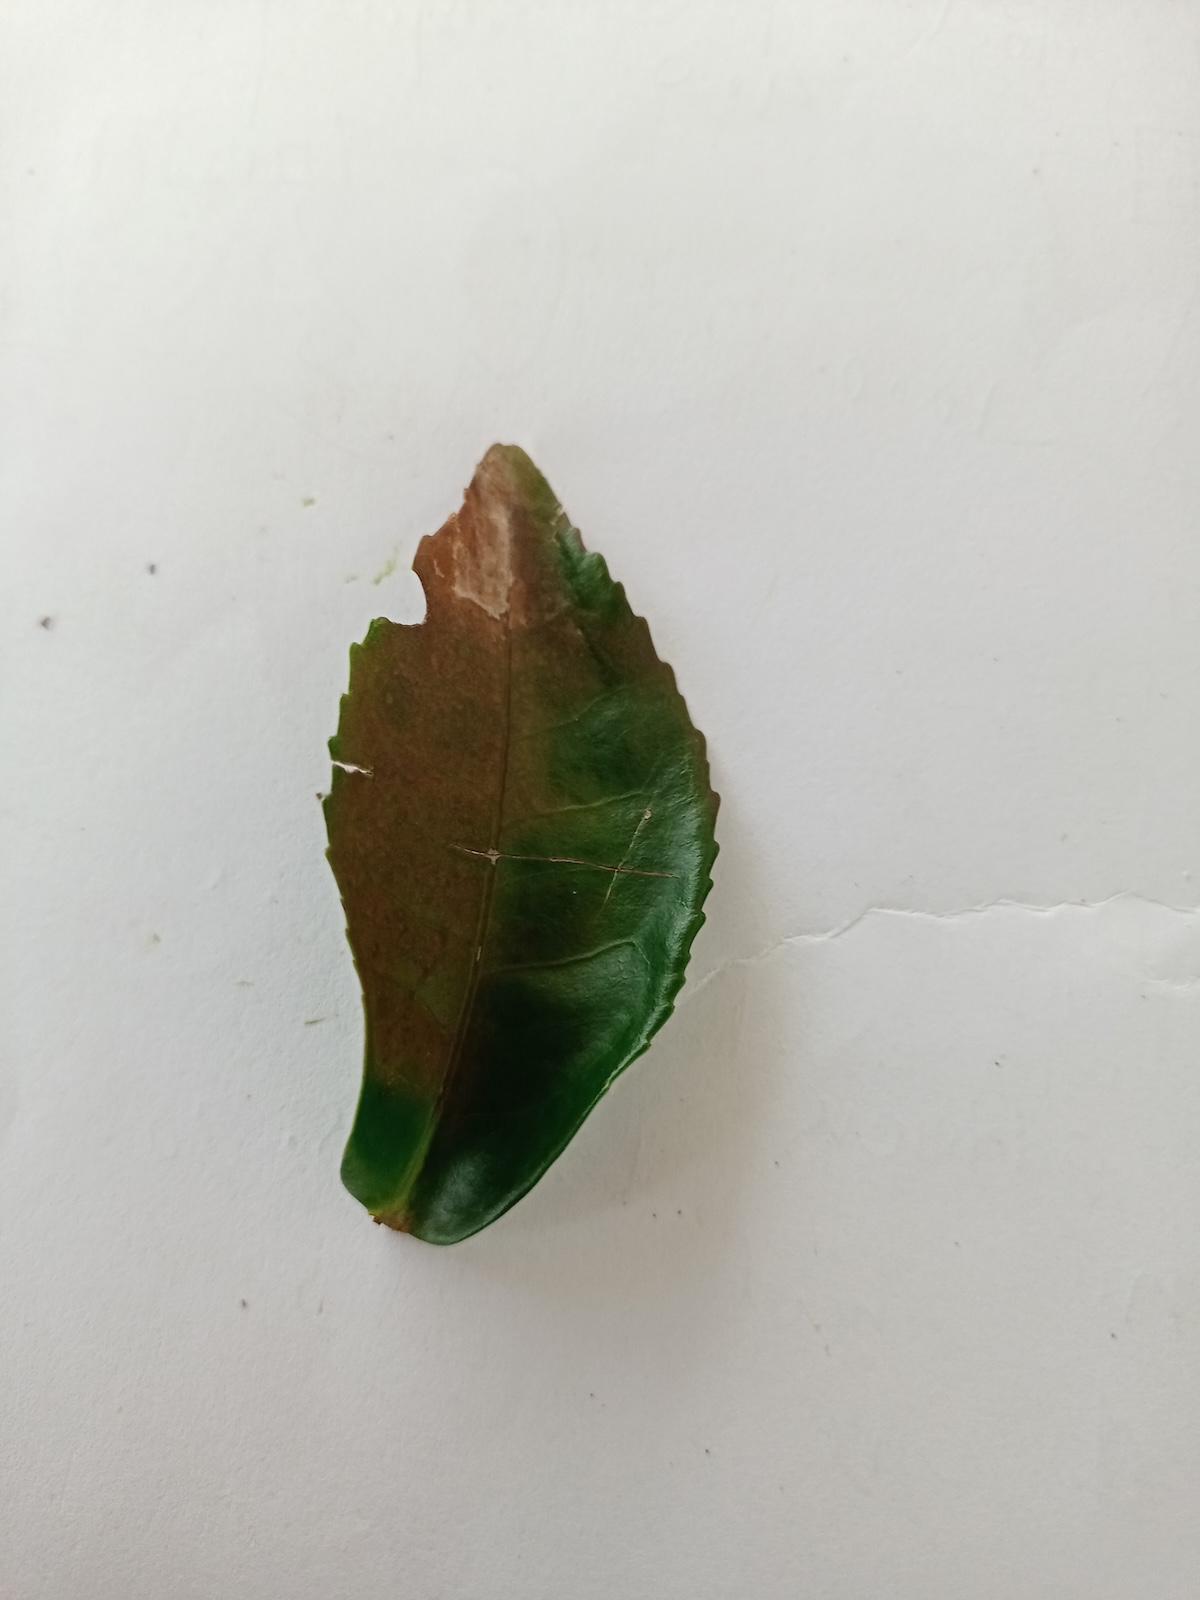
Label: Red spider